Observatory Park, Sydney

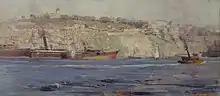
Painting of Observatory Hill by Arthur Streeton in 1896

A windmill was constructed on the site in 1796 by John Davis, an Irish convict. It was a stone tower used to grind wheat. It subsided a few years later and was replaced by another windmill to the south. These structures gave rise to the name Windmill Hill for this area. In 1804 Fort Philip was built on the Hill. It was supplied with four 6-pounder cannons and a gunpowder magazine. The powder magazine was moved to Goat Island in 1833, and Fort Philip was partially demolished in the 1850s. A signal station was built on the eastern rampart of Fort Philip in 1847 which was for many years called the Fort Philip Signal Station. This is now open to the public.